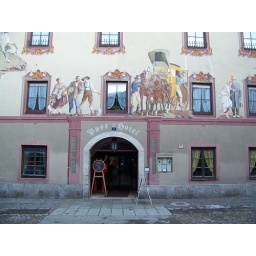
Rural scenes of the past depicted on the walls of this building in Mittenwald, Oberbayern